A Sinner in Mecca: A Gay Muslim's Hajj of Defiance

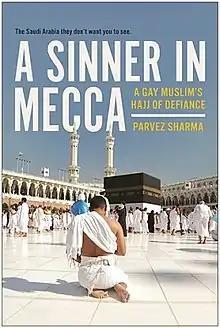
First edition

A Sinner in Mecca: A Gay Muslim's Hajj of Defiance is the first book by Parvez Sharma, released on August 15, 2017, by publisher BenBella Books. The book focuses on Wahhabism, Daesh, Saudi Arabia, and the position of Islam in the Indian sub-continent. Sharma calls the book the final product of his "Islam Trilogy". The author recorded an audiobook version of this book for Tantor Media on December 14, 2017. In 2018, Parvez Sharma's book, "A Sinner In Mecca: A Gay Muslim's Hajj of Defiance" was nominated for a Lambda Literary Award in the category of Gay Memoir/Biography and received Honorable Mention in the LGBT Nonfiction category for the 2017 Foreword INDIES.